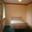
Label: bed